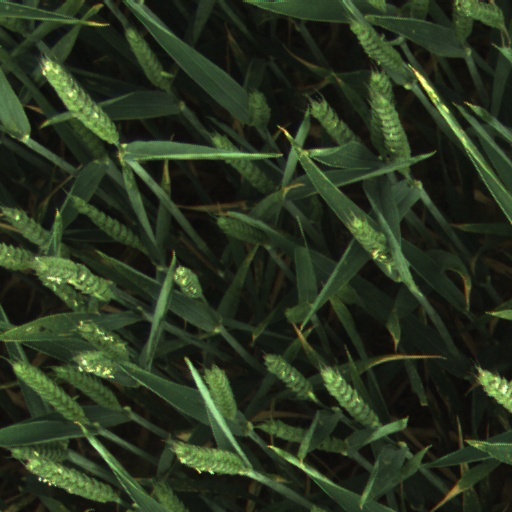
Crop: wheat